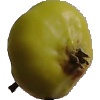
Label: Apple Red Yellow 2